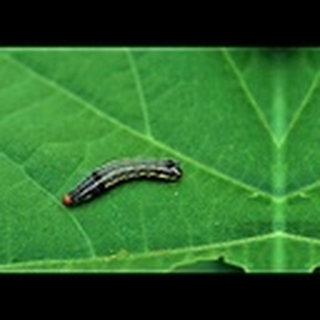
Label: cotton_army_worm